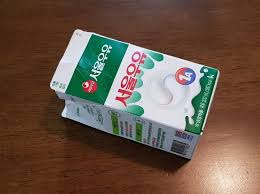
Label: paper